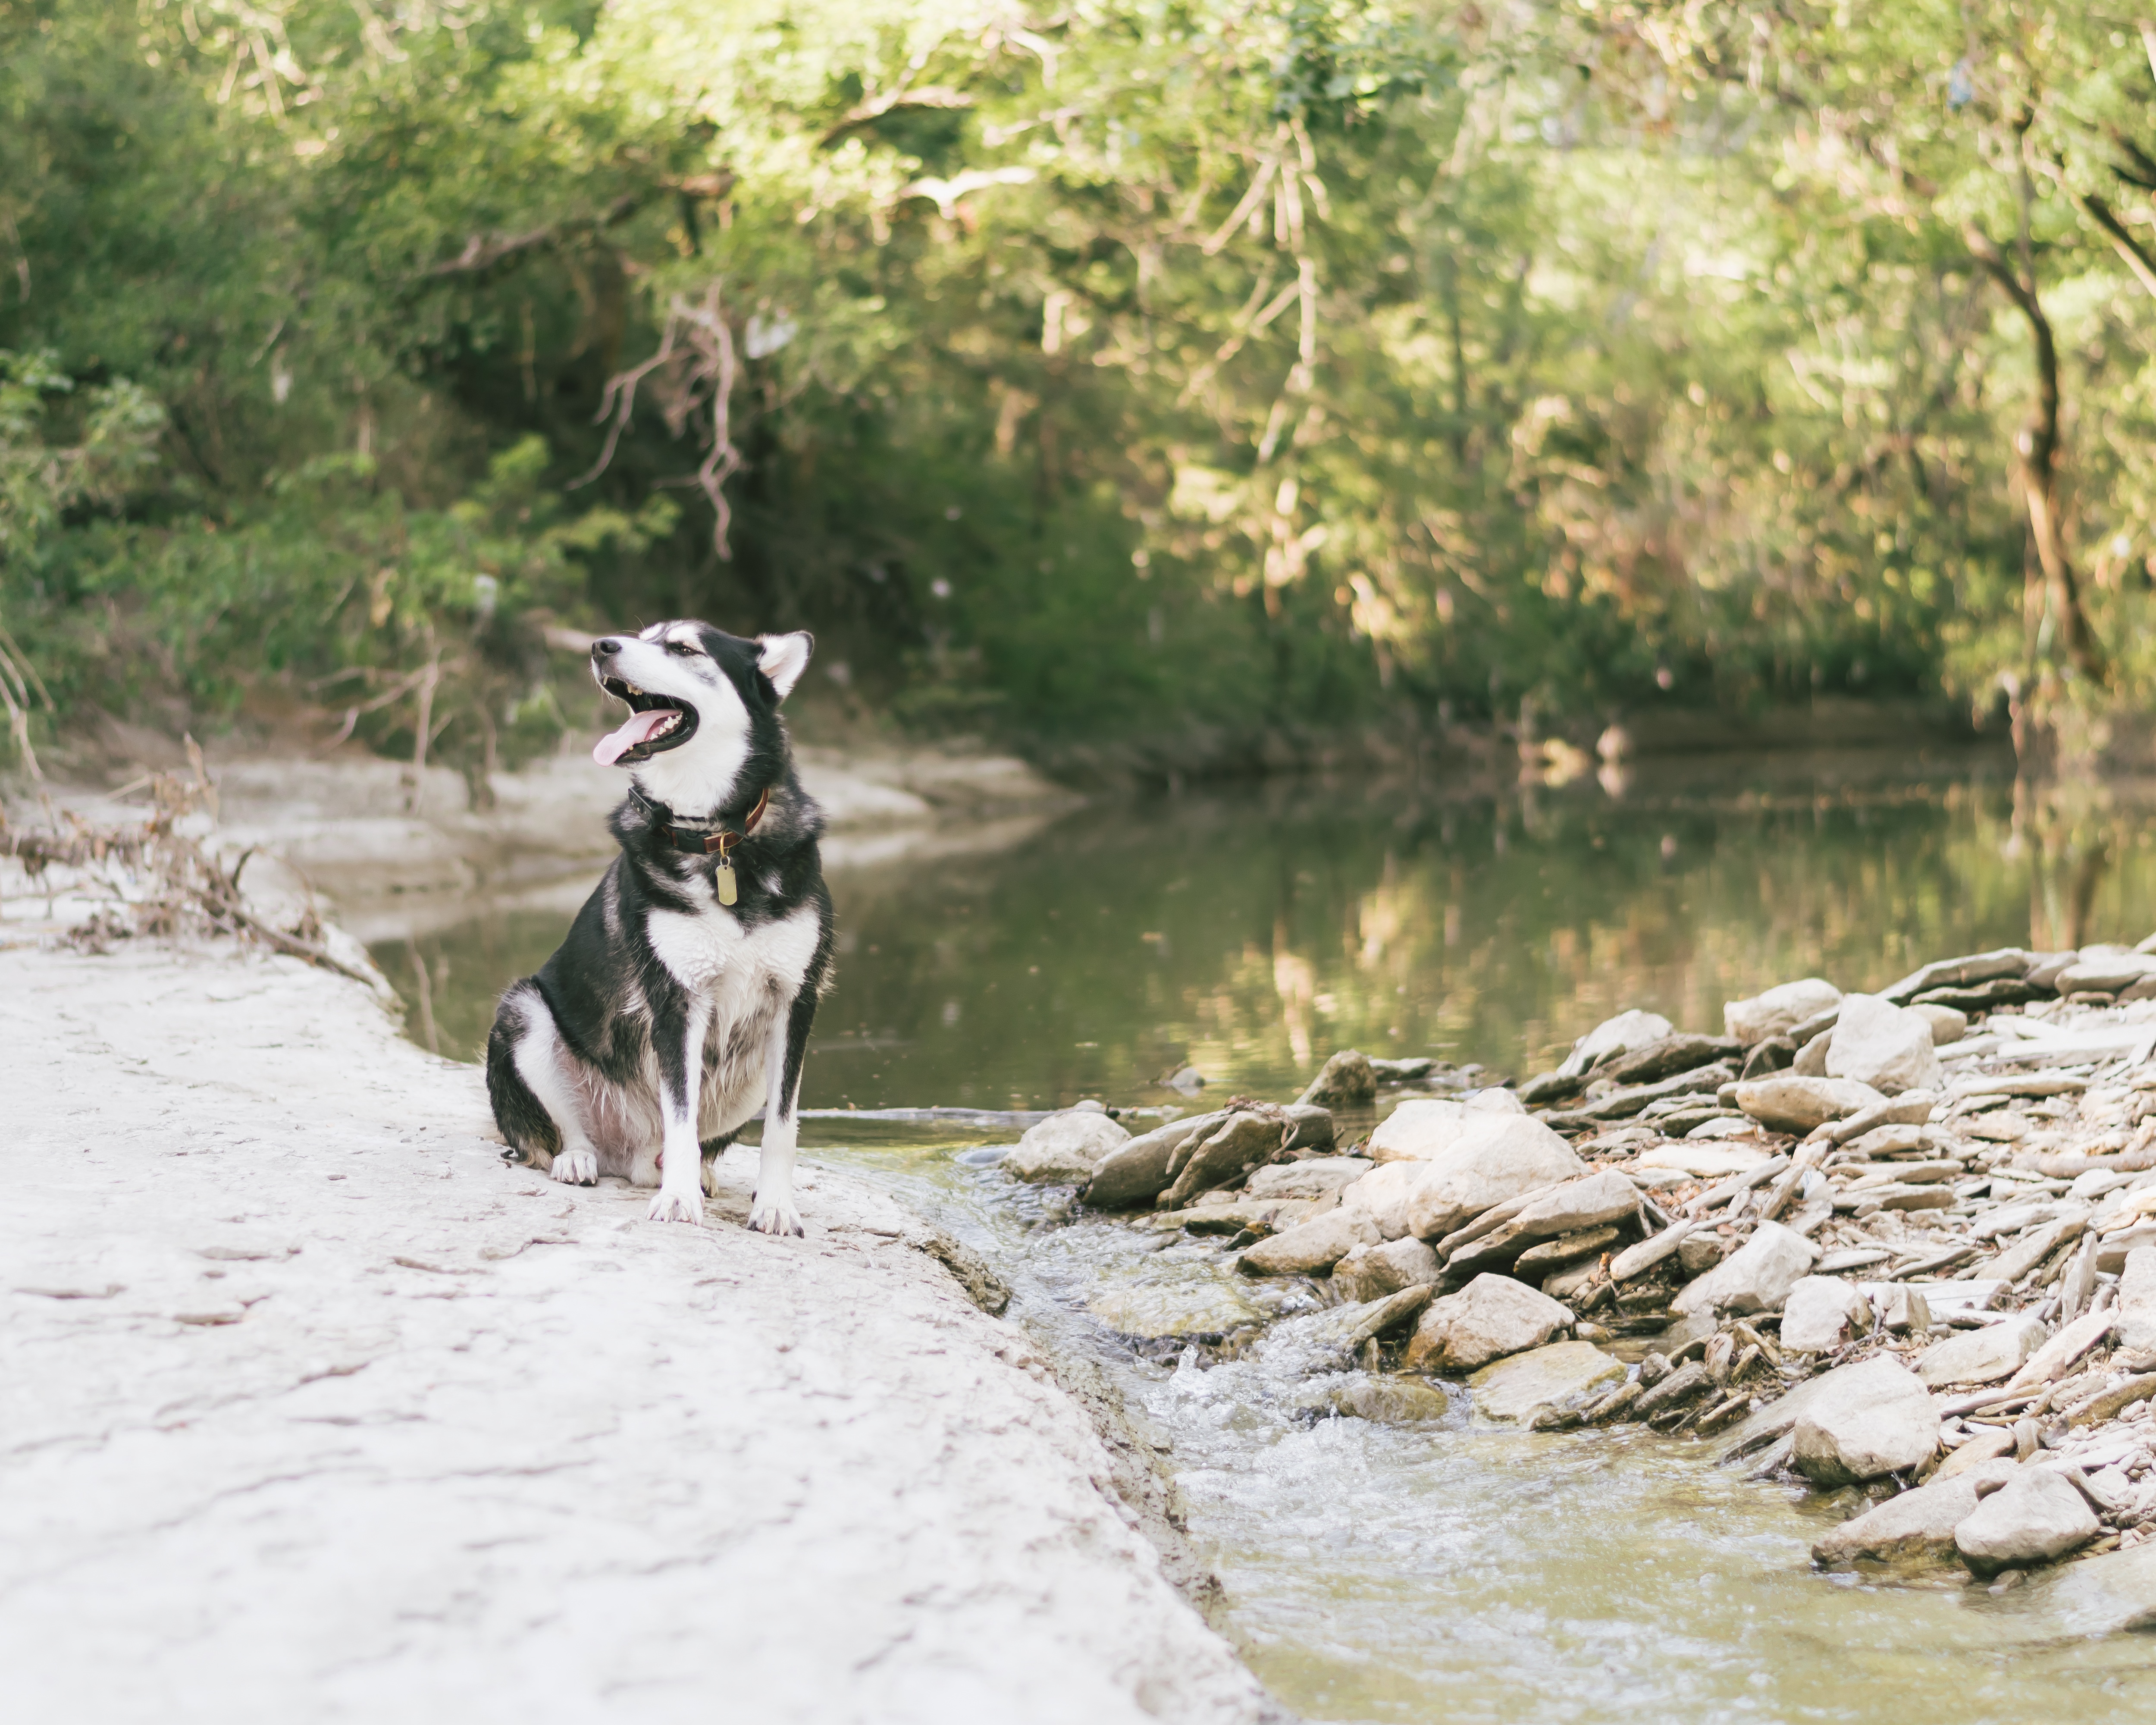
dog, mammal, dog like mammal